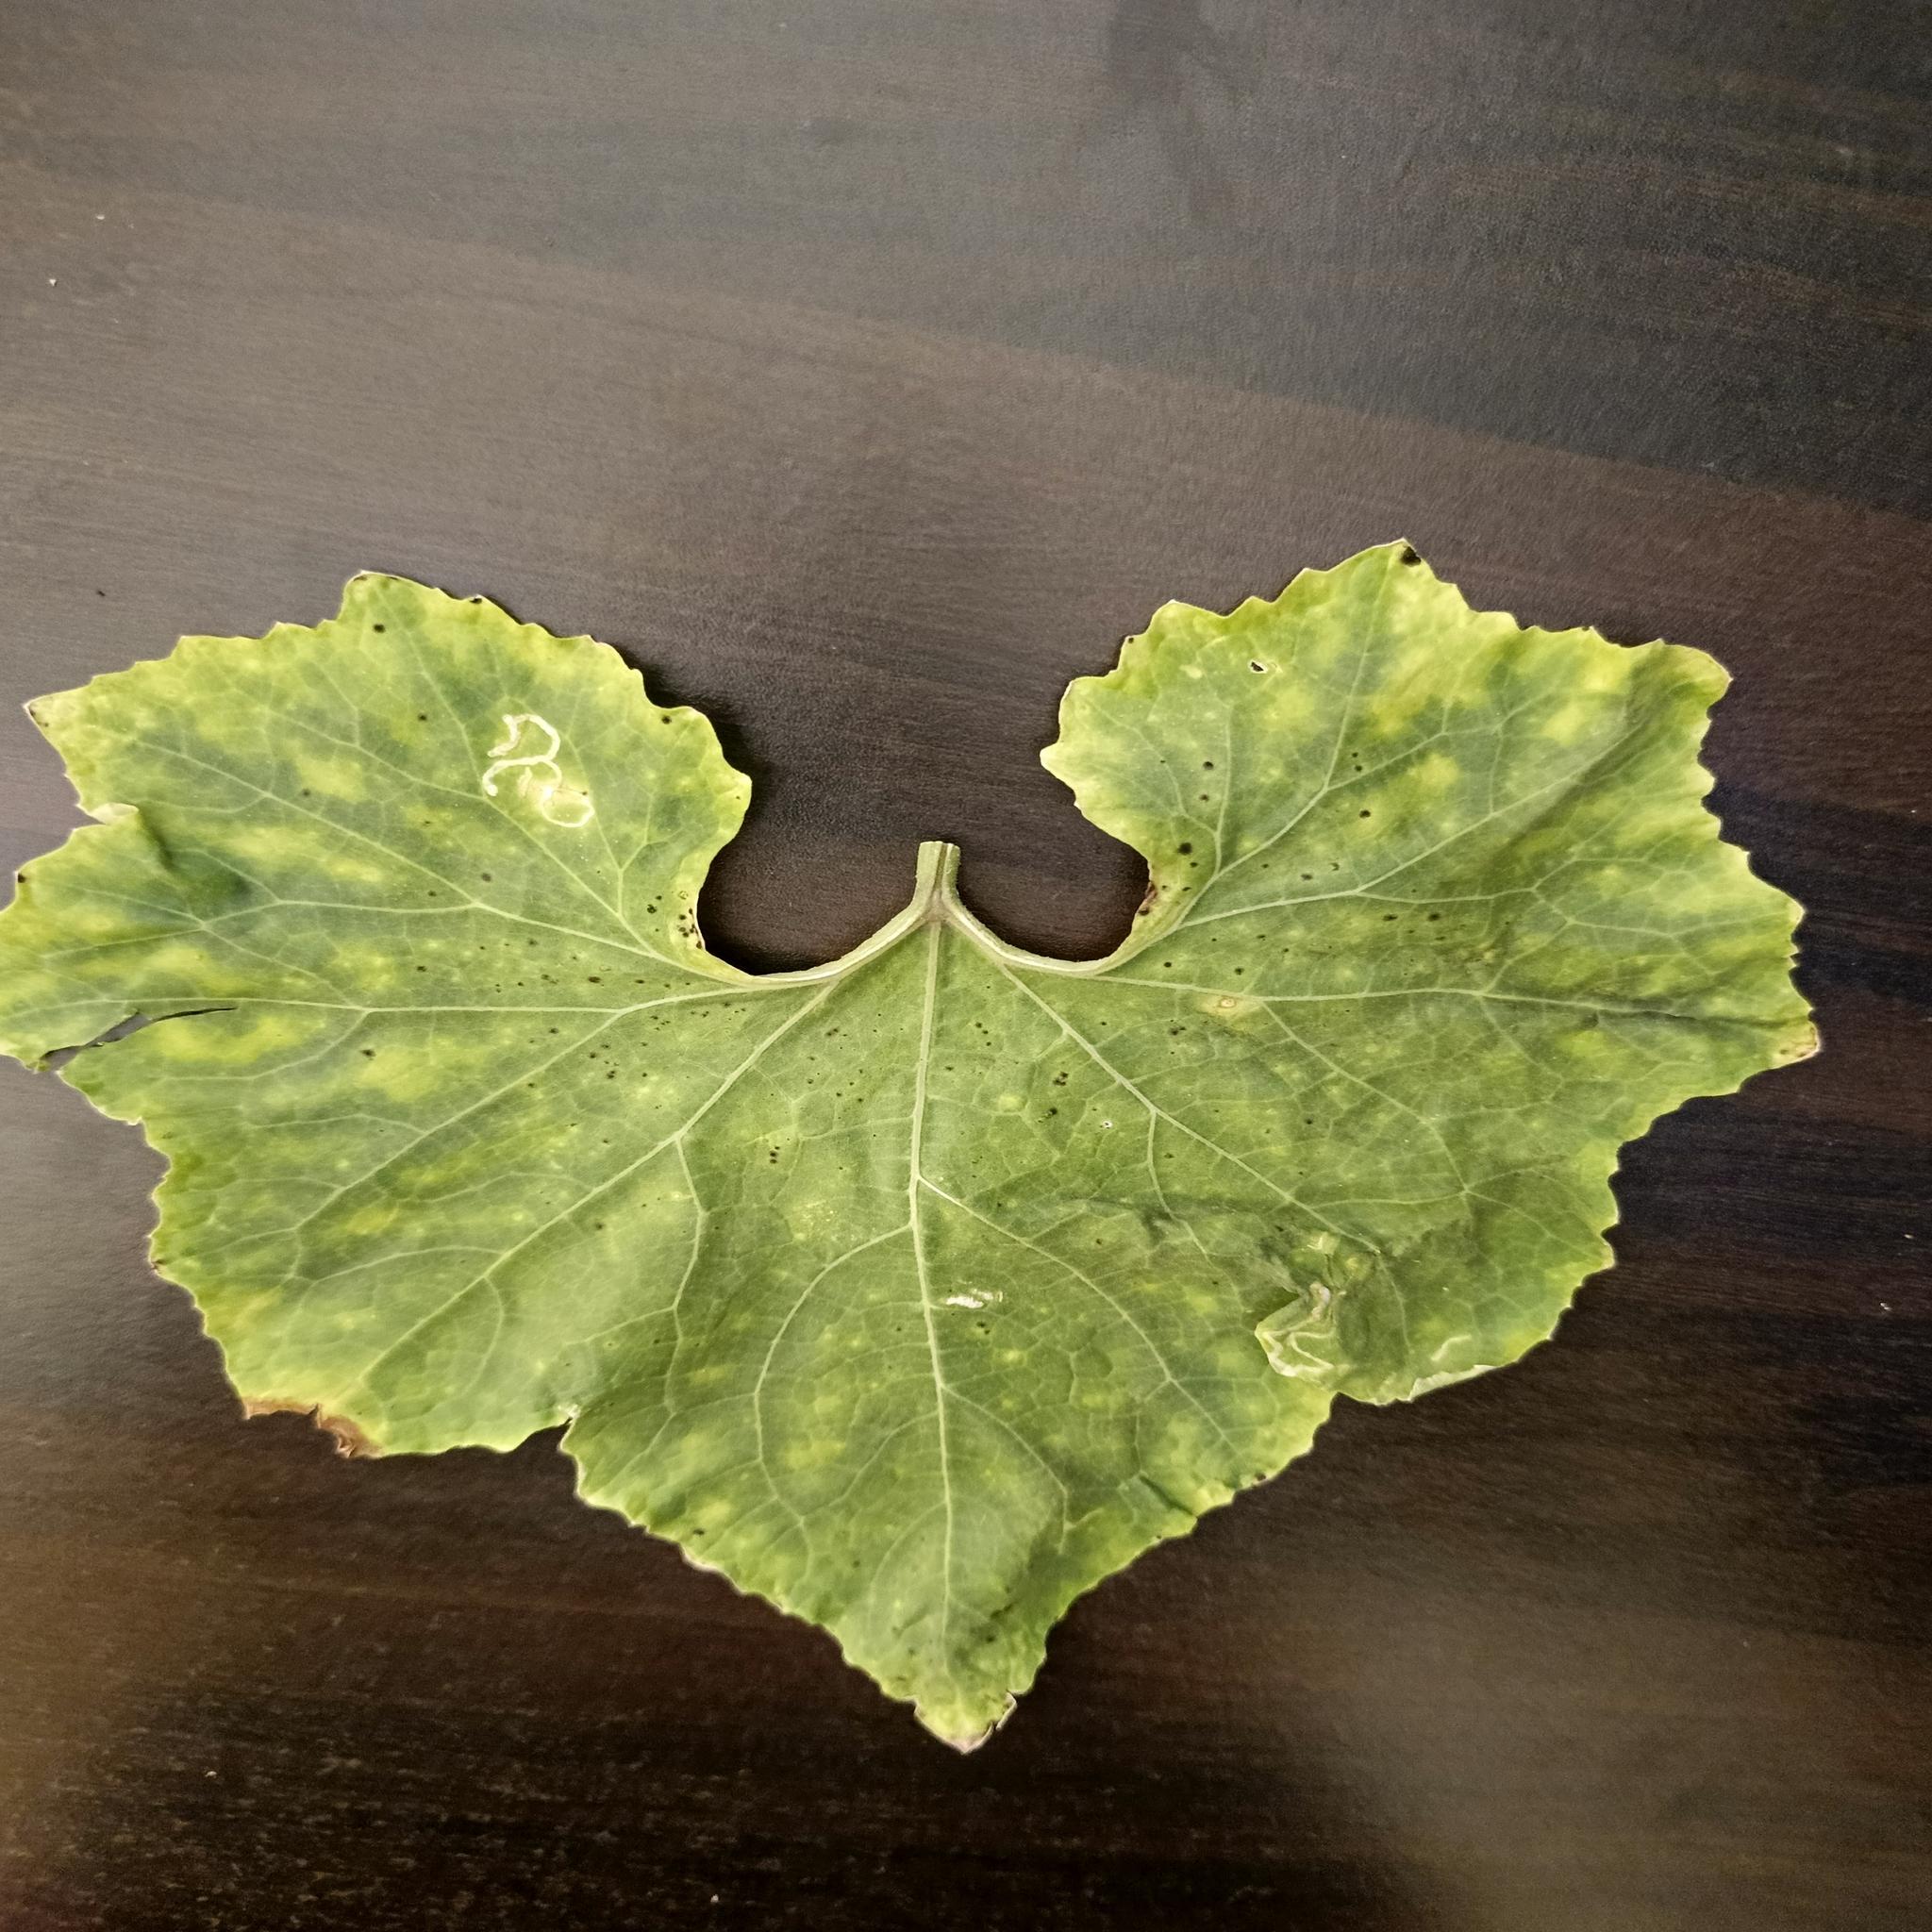
Label: Leaf curl